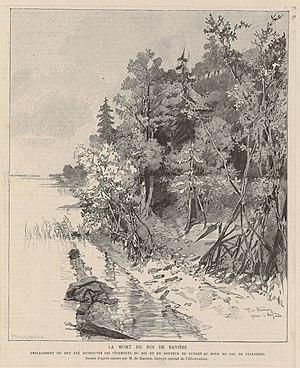
""Emplacement où ont été retrouvés les vêtements du roi et du docteur de Gudden au bord du lac de Starnberg. Dessin d'après nature par M. de Haenen, envoyé spécial de l'Illustration""."
1886 est une année commune commençant un vendredi.